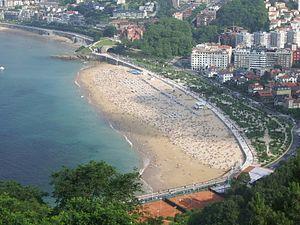
Saint-Sébastien, officiellement Donostia en basque et San Sebastián en espagnol, est une ville du Nord de l'Espagne, capitale de la province du Guipuscoa, dans la Communauté autonome basque. Elle est le siège du diocèse de Saint-Sébastien et de la province maritime de Saint-Sébastien.
La plage d'Ondarreta située sur la côte basque dans la baie de la Concha est une plage urbaine de la ville de Saint-Sébastien.